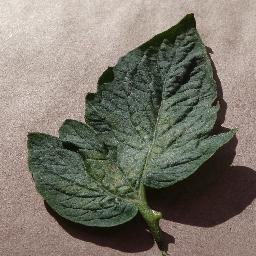
Label: Tomato___Spider_mites Two-spotted_spider_mite